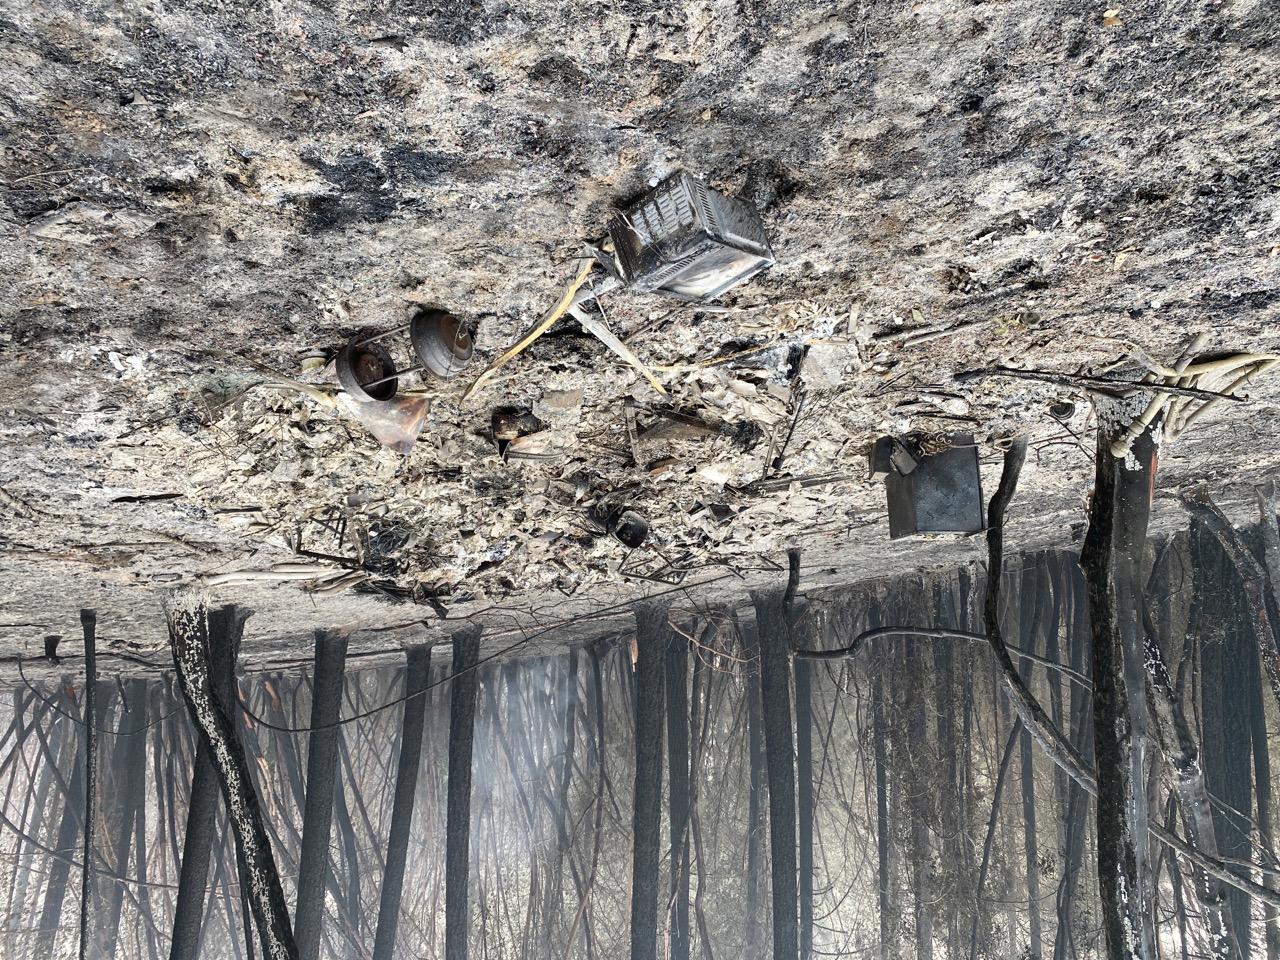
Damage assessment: destroyed